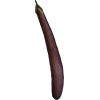
Label: Eggplant long 1